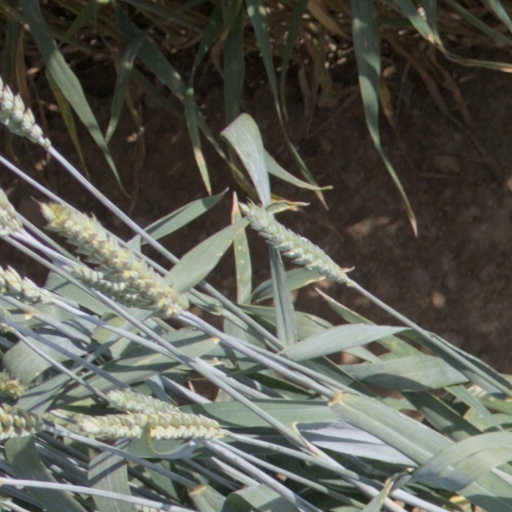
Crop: wheat